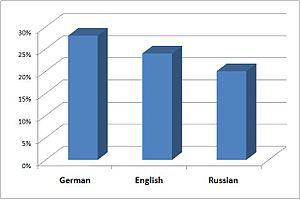
Connaissance de langues étrangères en République tchèque en 2005.